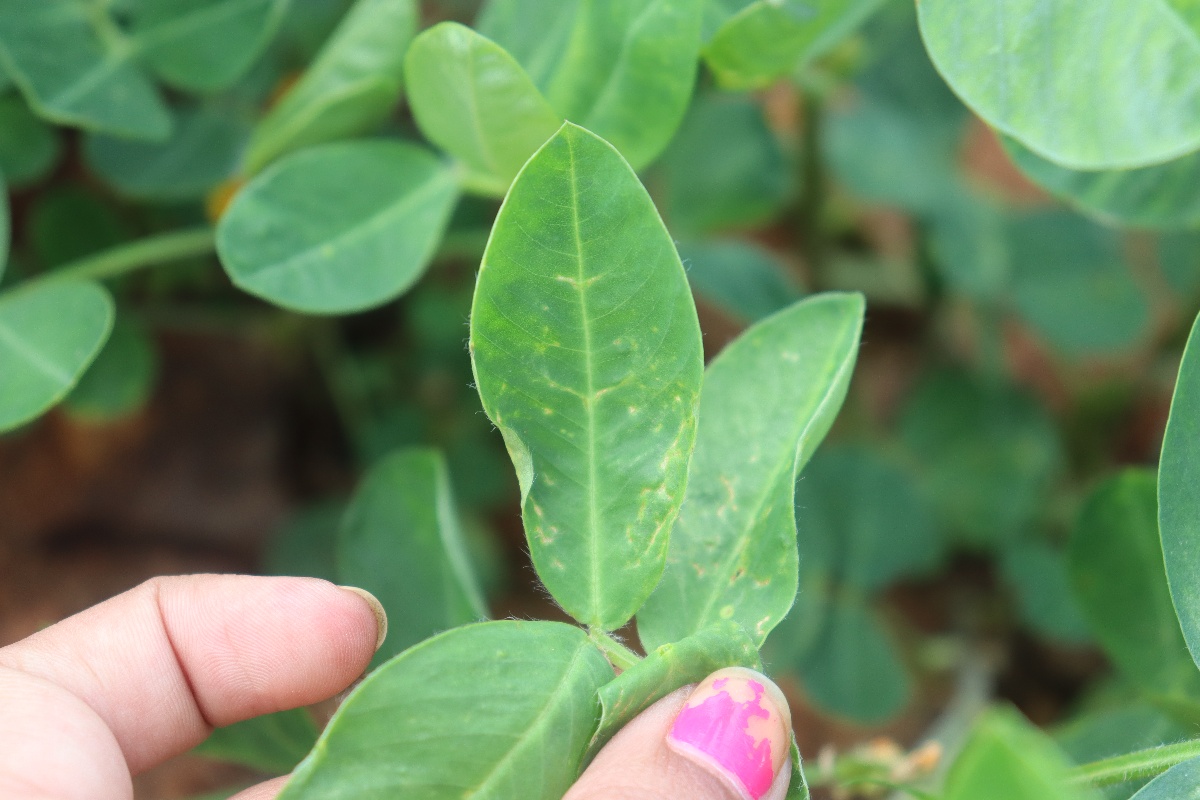
Label: healthy leaf